Societal effects of negligible senescence

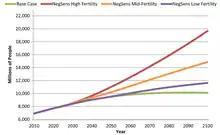
Different scenario's of worldpopulation without senescence. Image by Hughes et al. (2015).

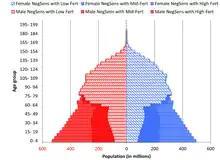
Different shapes of population pyramids. Image by Hughes et al. (2015).

Although aging populations in population pyramids result in "constructive" pyramids which are narrowed at the bottom, this might not necessarily be the case in the aging population in a negligible senescence scenario. Depending on the total fertility rate (TFR) all three different shapes of population pyramids can be observed.